SC Tasmania 1900 Berlin

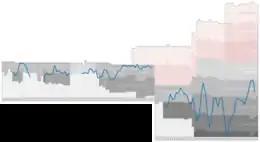
Historical chart of the club's league performance

The club was founded as "Rixdorfer TuFC Tasmania 1900" on 2 June 1900. It is believed the founders of the club were about to migrate to Australia at the end of the 19th century, so they named their club after their shared desired destination Tasmania.